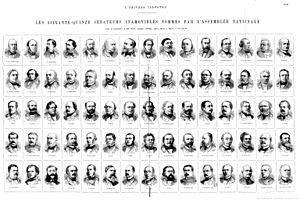
Les 75 sénateurs inamovibles - L'Univers illustré du 8 janvier 1876